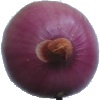
Label: Onion Red Peeled 1